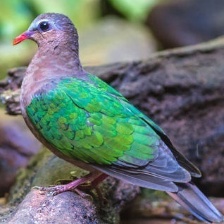
Species: GREEN WINGED DOVE
Scientific name: CHALCOPHAPS INDICA